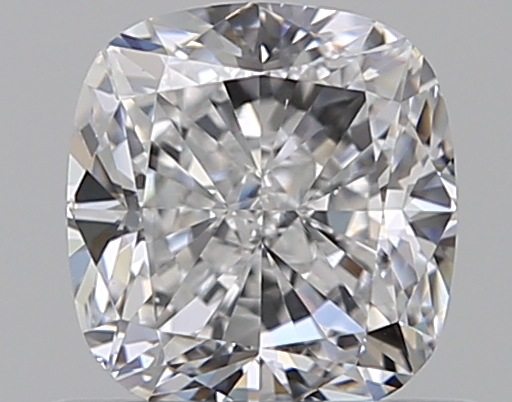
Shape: cushion
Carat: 0.7
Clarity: VS1
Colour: D
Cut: VG
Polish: EX
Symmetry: VG
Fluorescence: M
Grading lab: GIA
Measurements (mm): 5.1 x 4.76 x 3.33